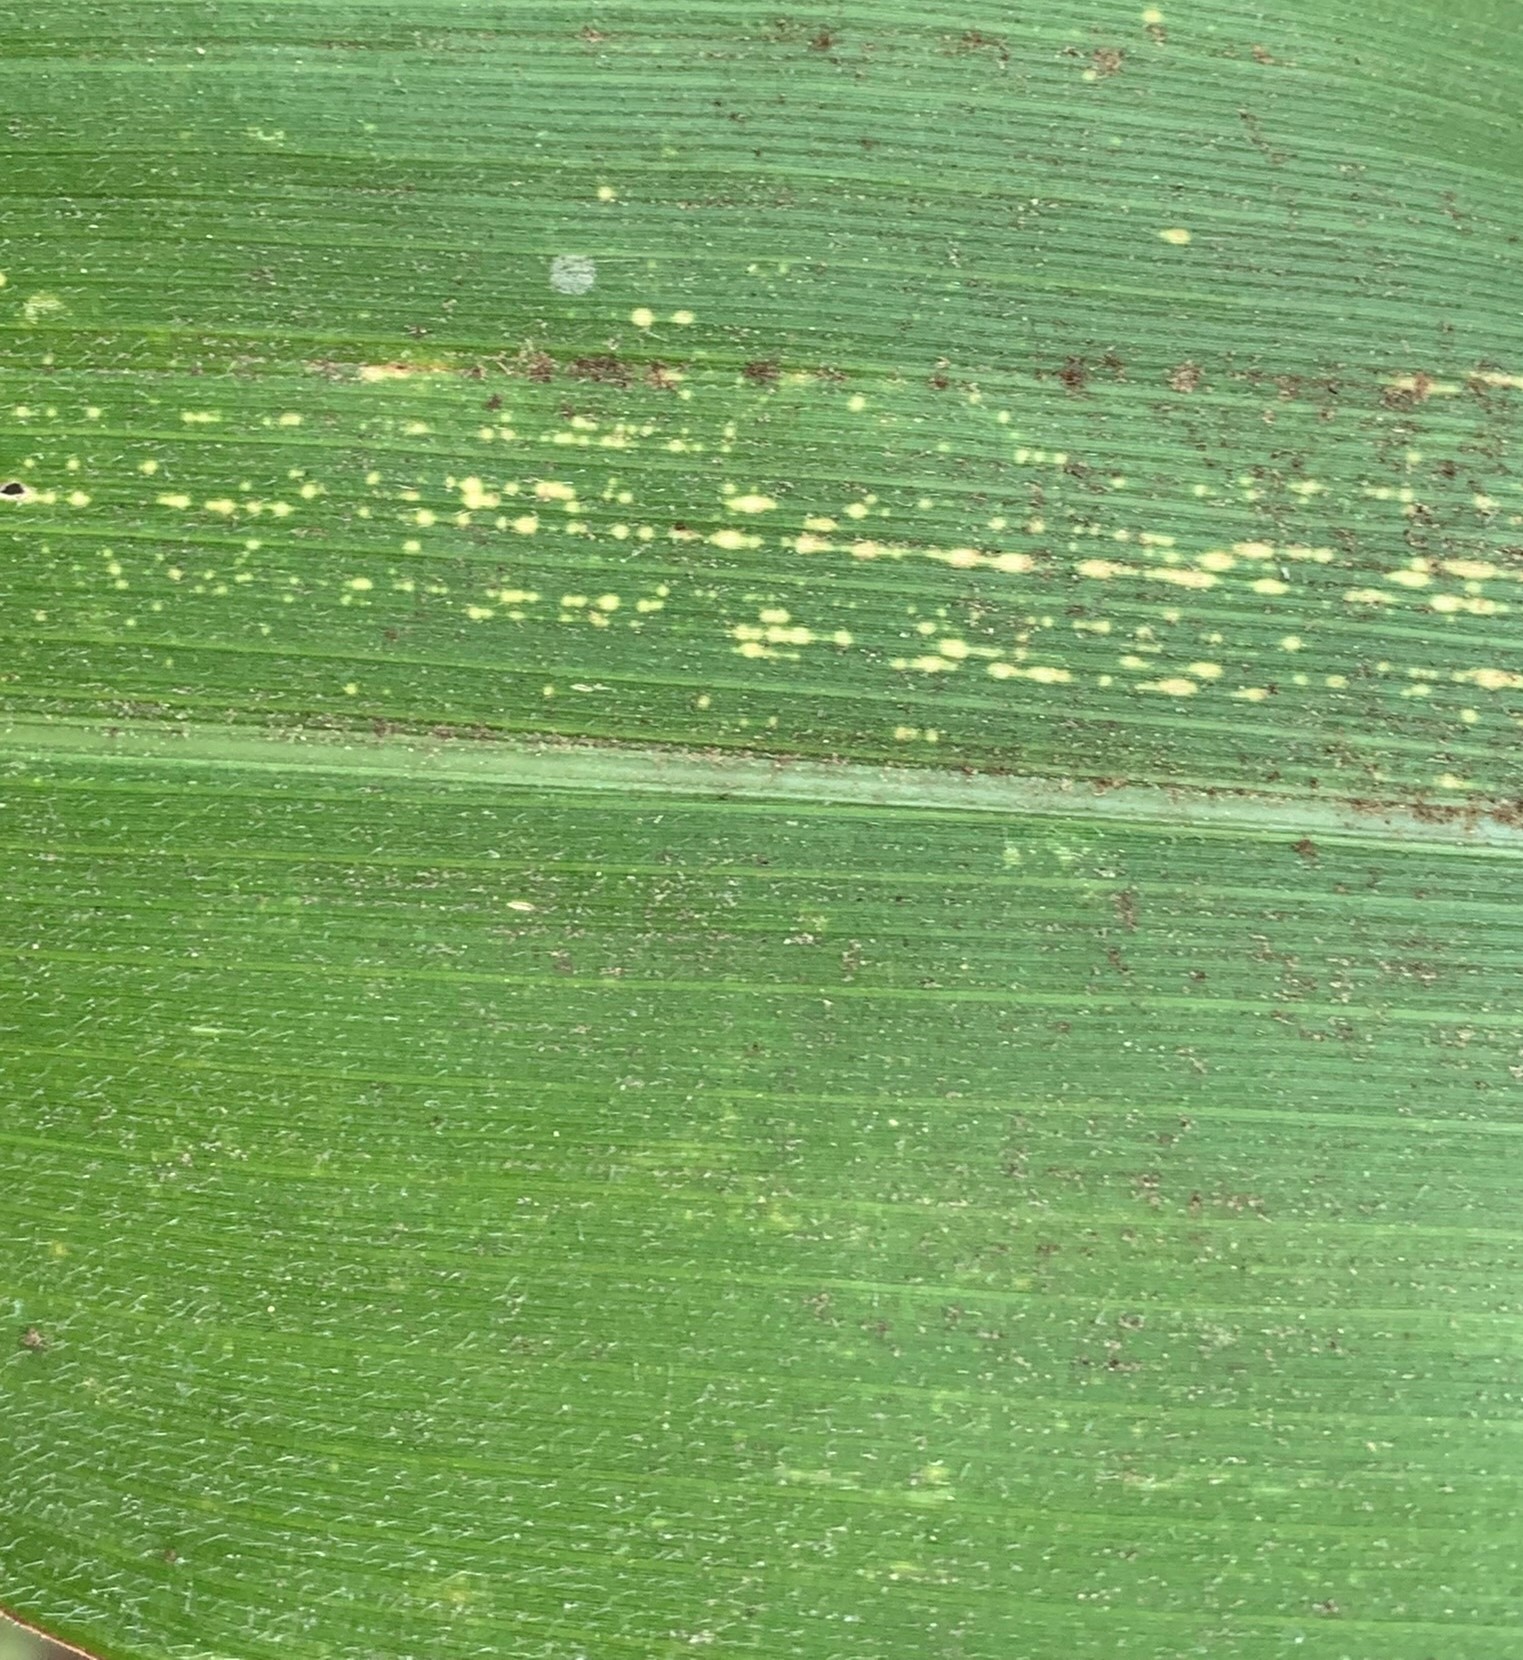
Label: MSV